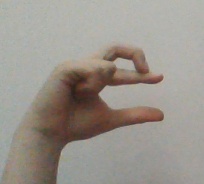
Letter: thal